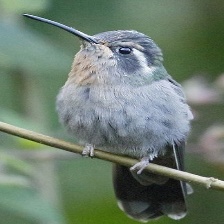
Species: WHITE EARED HUMMINGBIRD
Scientific name: BASILINNA LEUCOTIS
ImageNet parent category: hummingbird